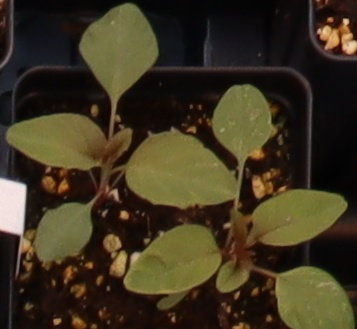
Label: Palmer Amaranth